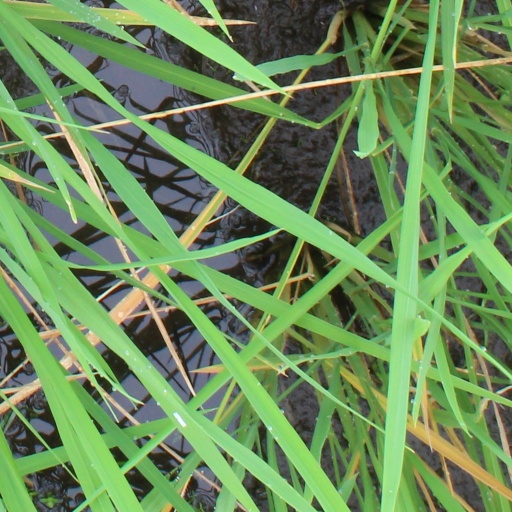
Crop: rice